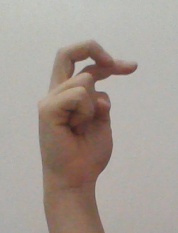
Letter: zay